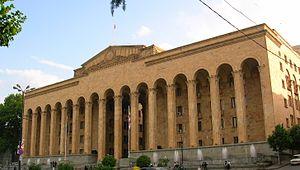
L'avenue Roustavéli, est la principale artère centrale de la ville de Tbilissi en Géorgie.
Tbilissi est la capitale de la République de Géorgie, sur les rives de la rivière Koura.